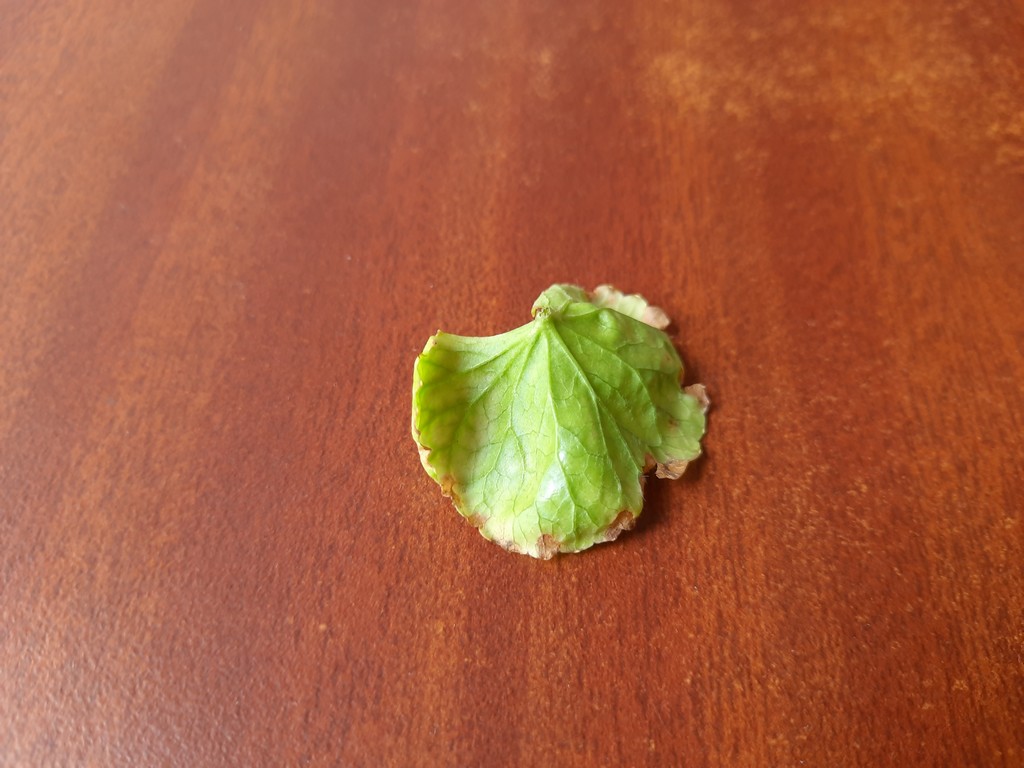
Label: Unhealthy